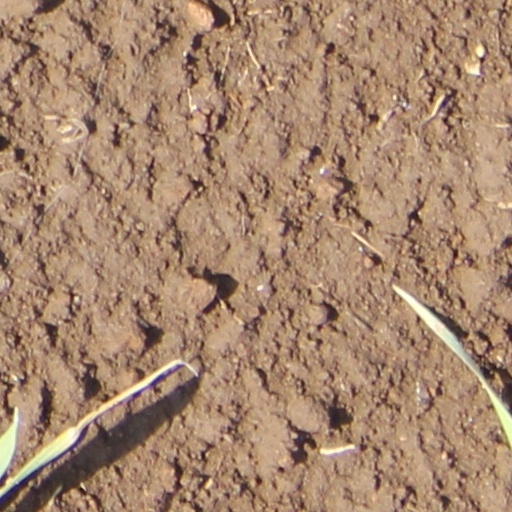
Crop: wheat